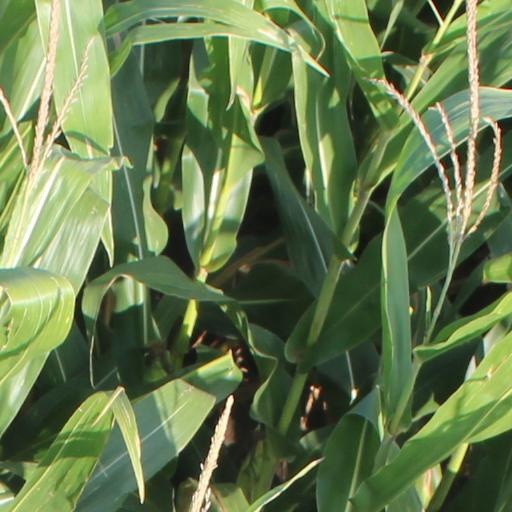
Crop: maize; corn